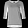
Label: Shirt